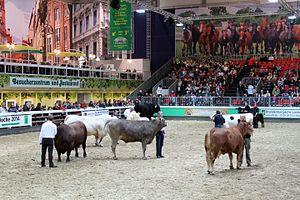
Semaine verte internationale de Berlin (Grüne Woche) sur 24/01/2013 Русский: Немецкого пива - на Международной Зеленой неделе (Grüne Woche) в Берлине 24 января 2013 Español: Semana Verde Internacional (Grüne Woche) de Berlín el 24 de enero 2013 Português: Semana Verde Internacional (Grüne Woche) em Berlim, em 24 de janeiro de 2013
L'Internationale Grüne Woche Berlin est le principal salon de l'agriculture et de tout ce qui la concerne et la principale foire de produits alimentaires et de machines agricoles d'Allemagne. Elle concerne aussi l'horticulture. Elle se tient au parc des expositions de Berlin chaque année dans la seconde moitié de janvier. Pour l'édition 2019, elle se tiendra du 18 au 27 janvier. Elle accueille autour de 400 000 visiteurs.